The Masked Menace

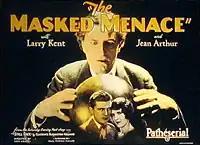
Film poster

The Masked Menace is a 1927 American drama film serial directed by Arch Heath and mostly filmed in Berlin, New Hampshire. It was adapted from the story "Still Face" by pulp writer Clarence Budington Kelland and was released in ten chapters. It is now considered to be lost.